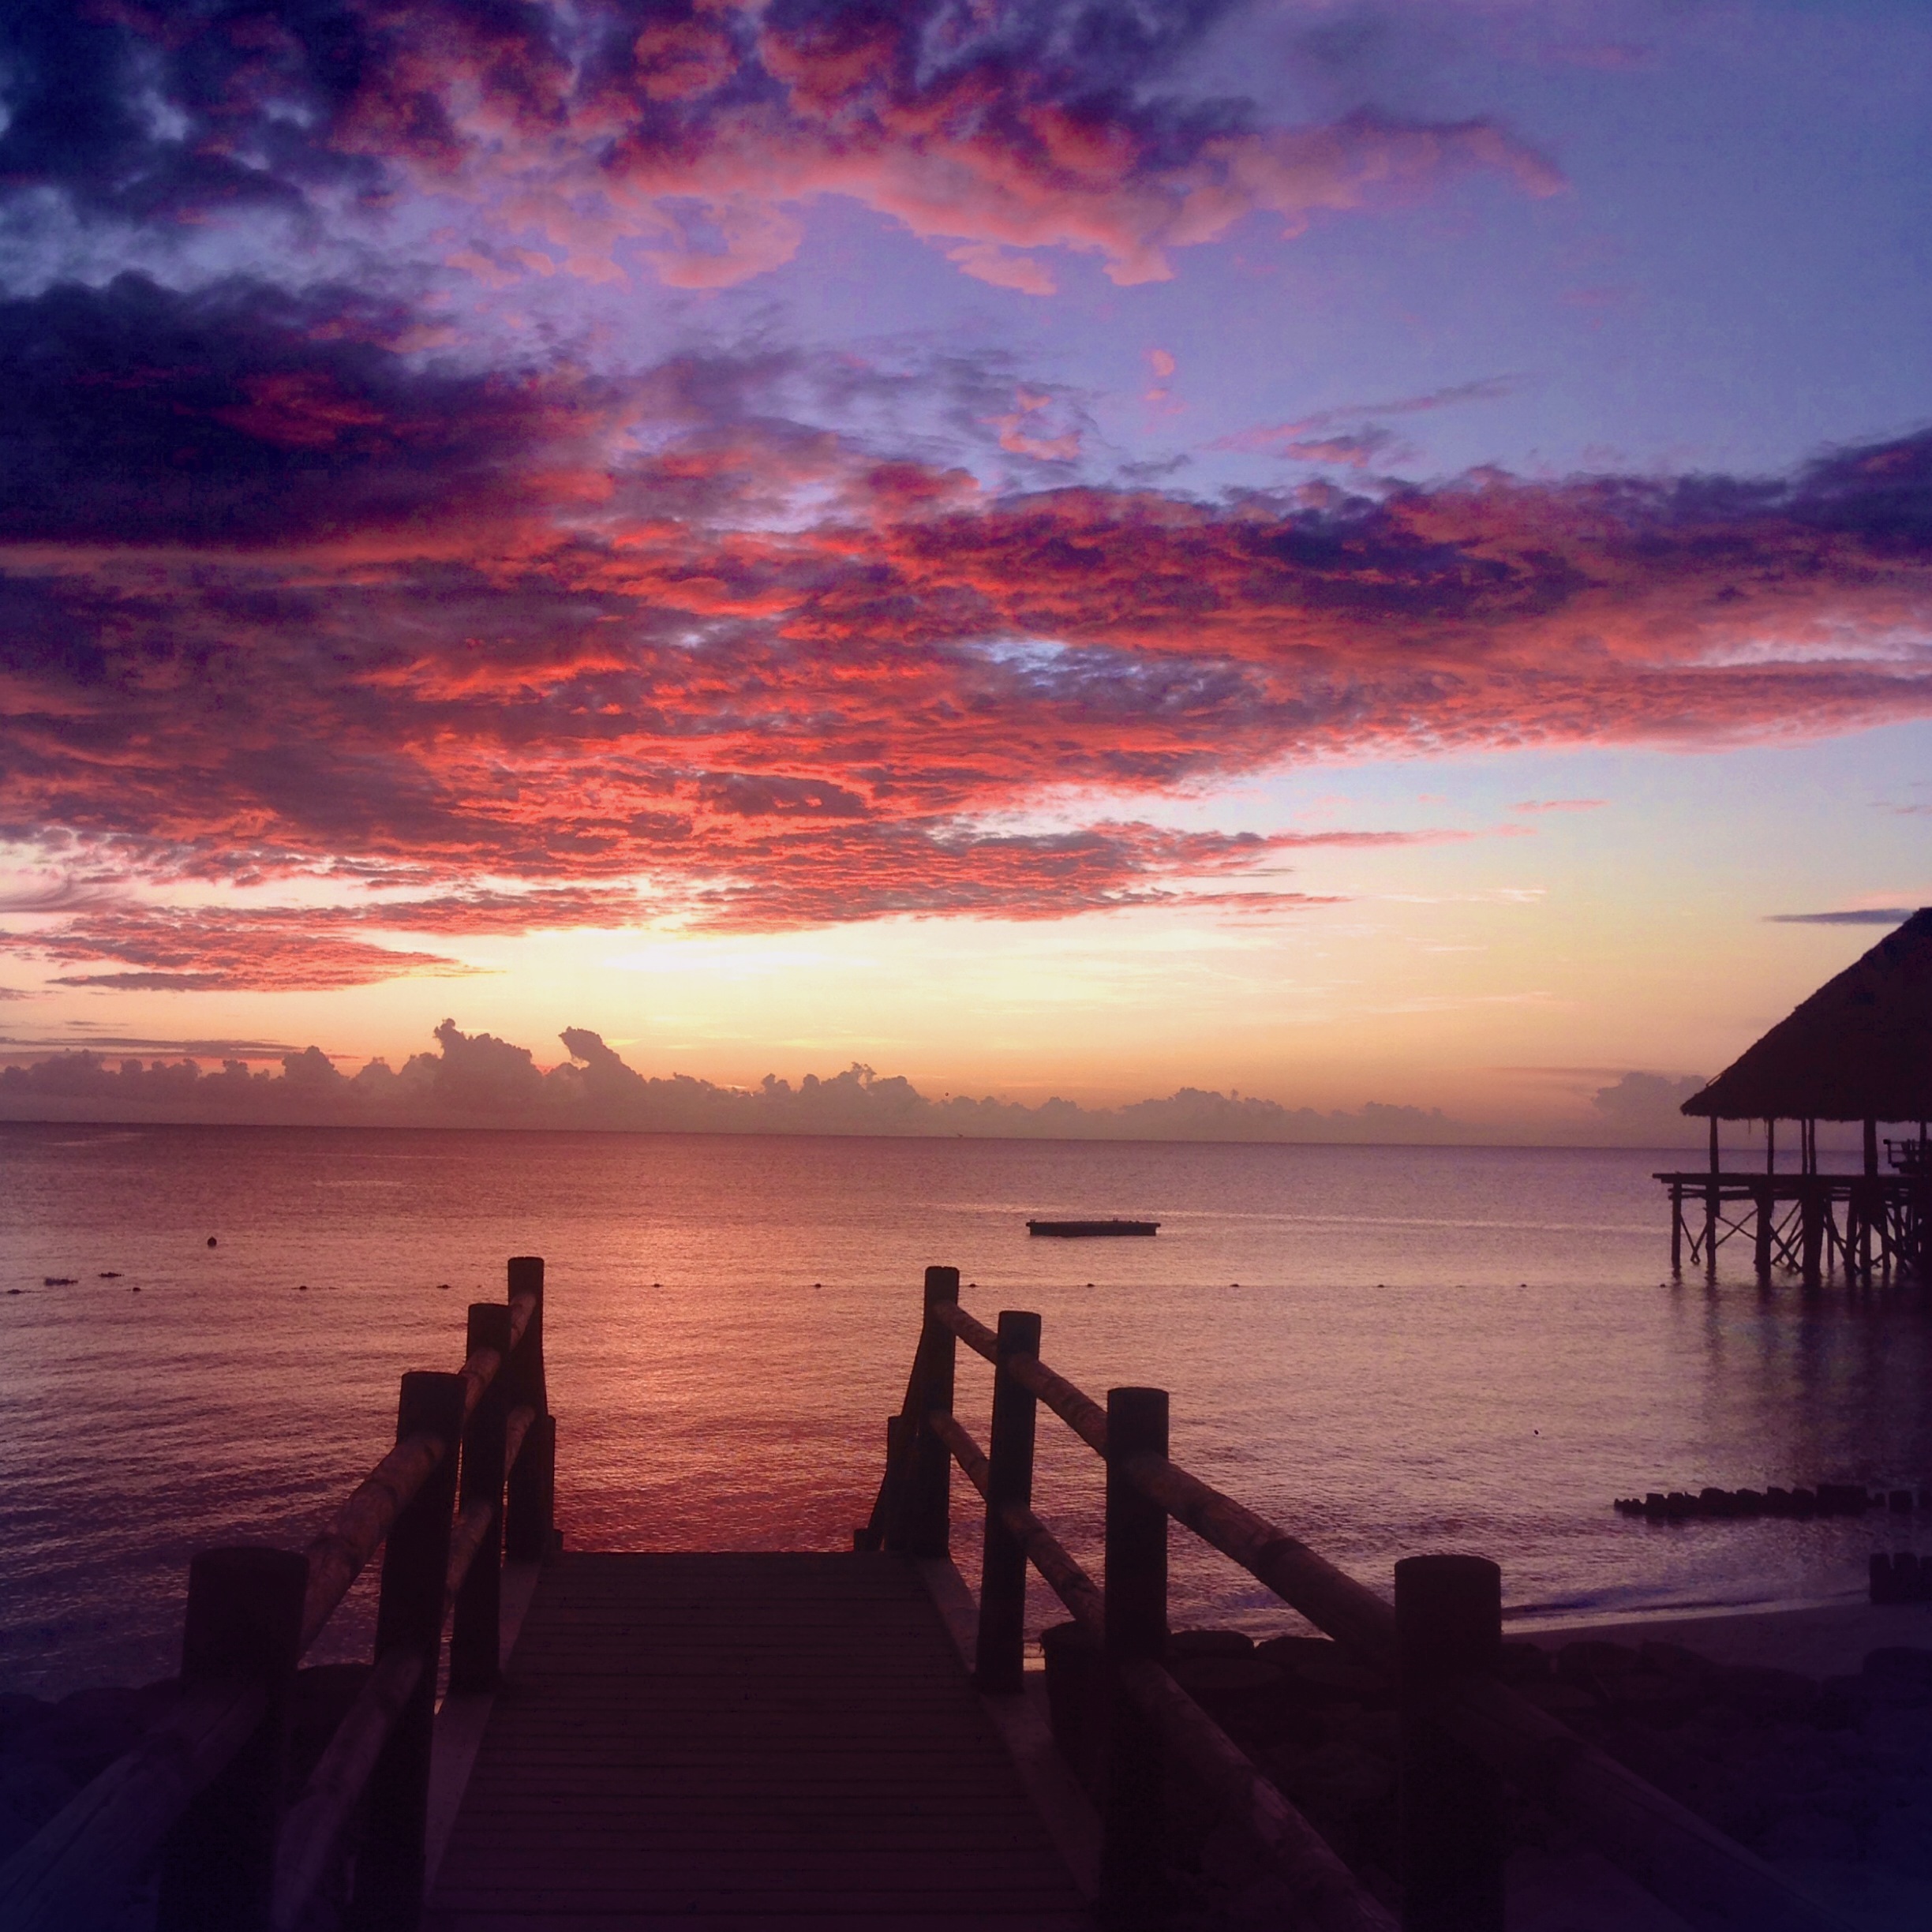
beach, sea, coast, ocean, horizon, cloud, sky, sunrise, sunset, morning, dawn, pier, dusk, evening, relax, zanzibar, pink sky, afterglow, the sunset, red sky at morning